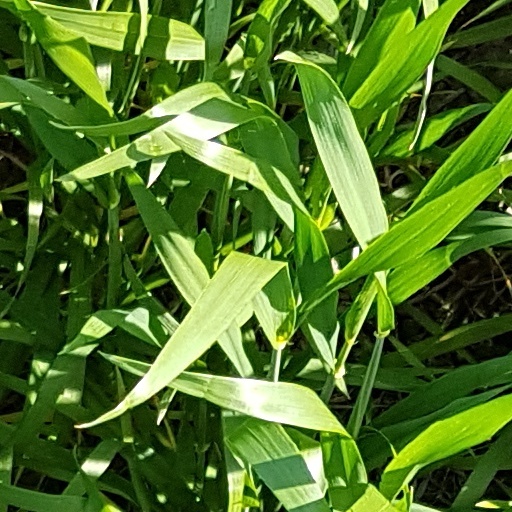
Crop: wheat